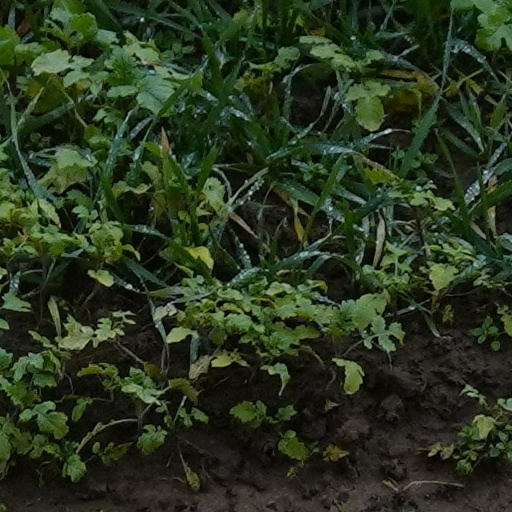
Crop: wheat